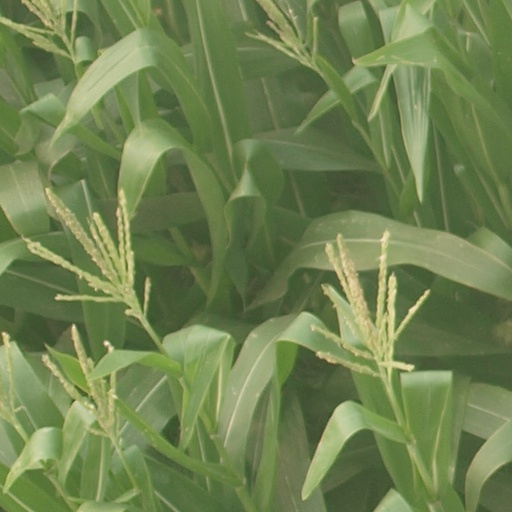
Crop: maize; corn